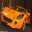
Label: automobile